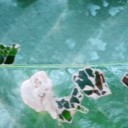
Label: Miner